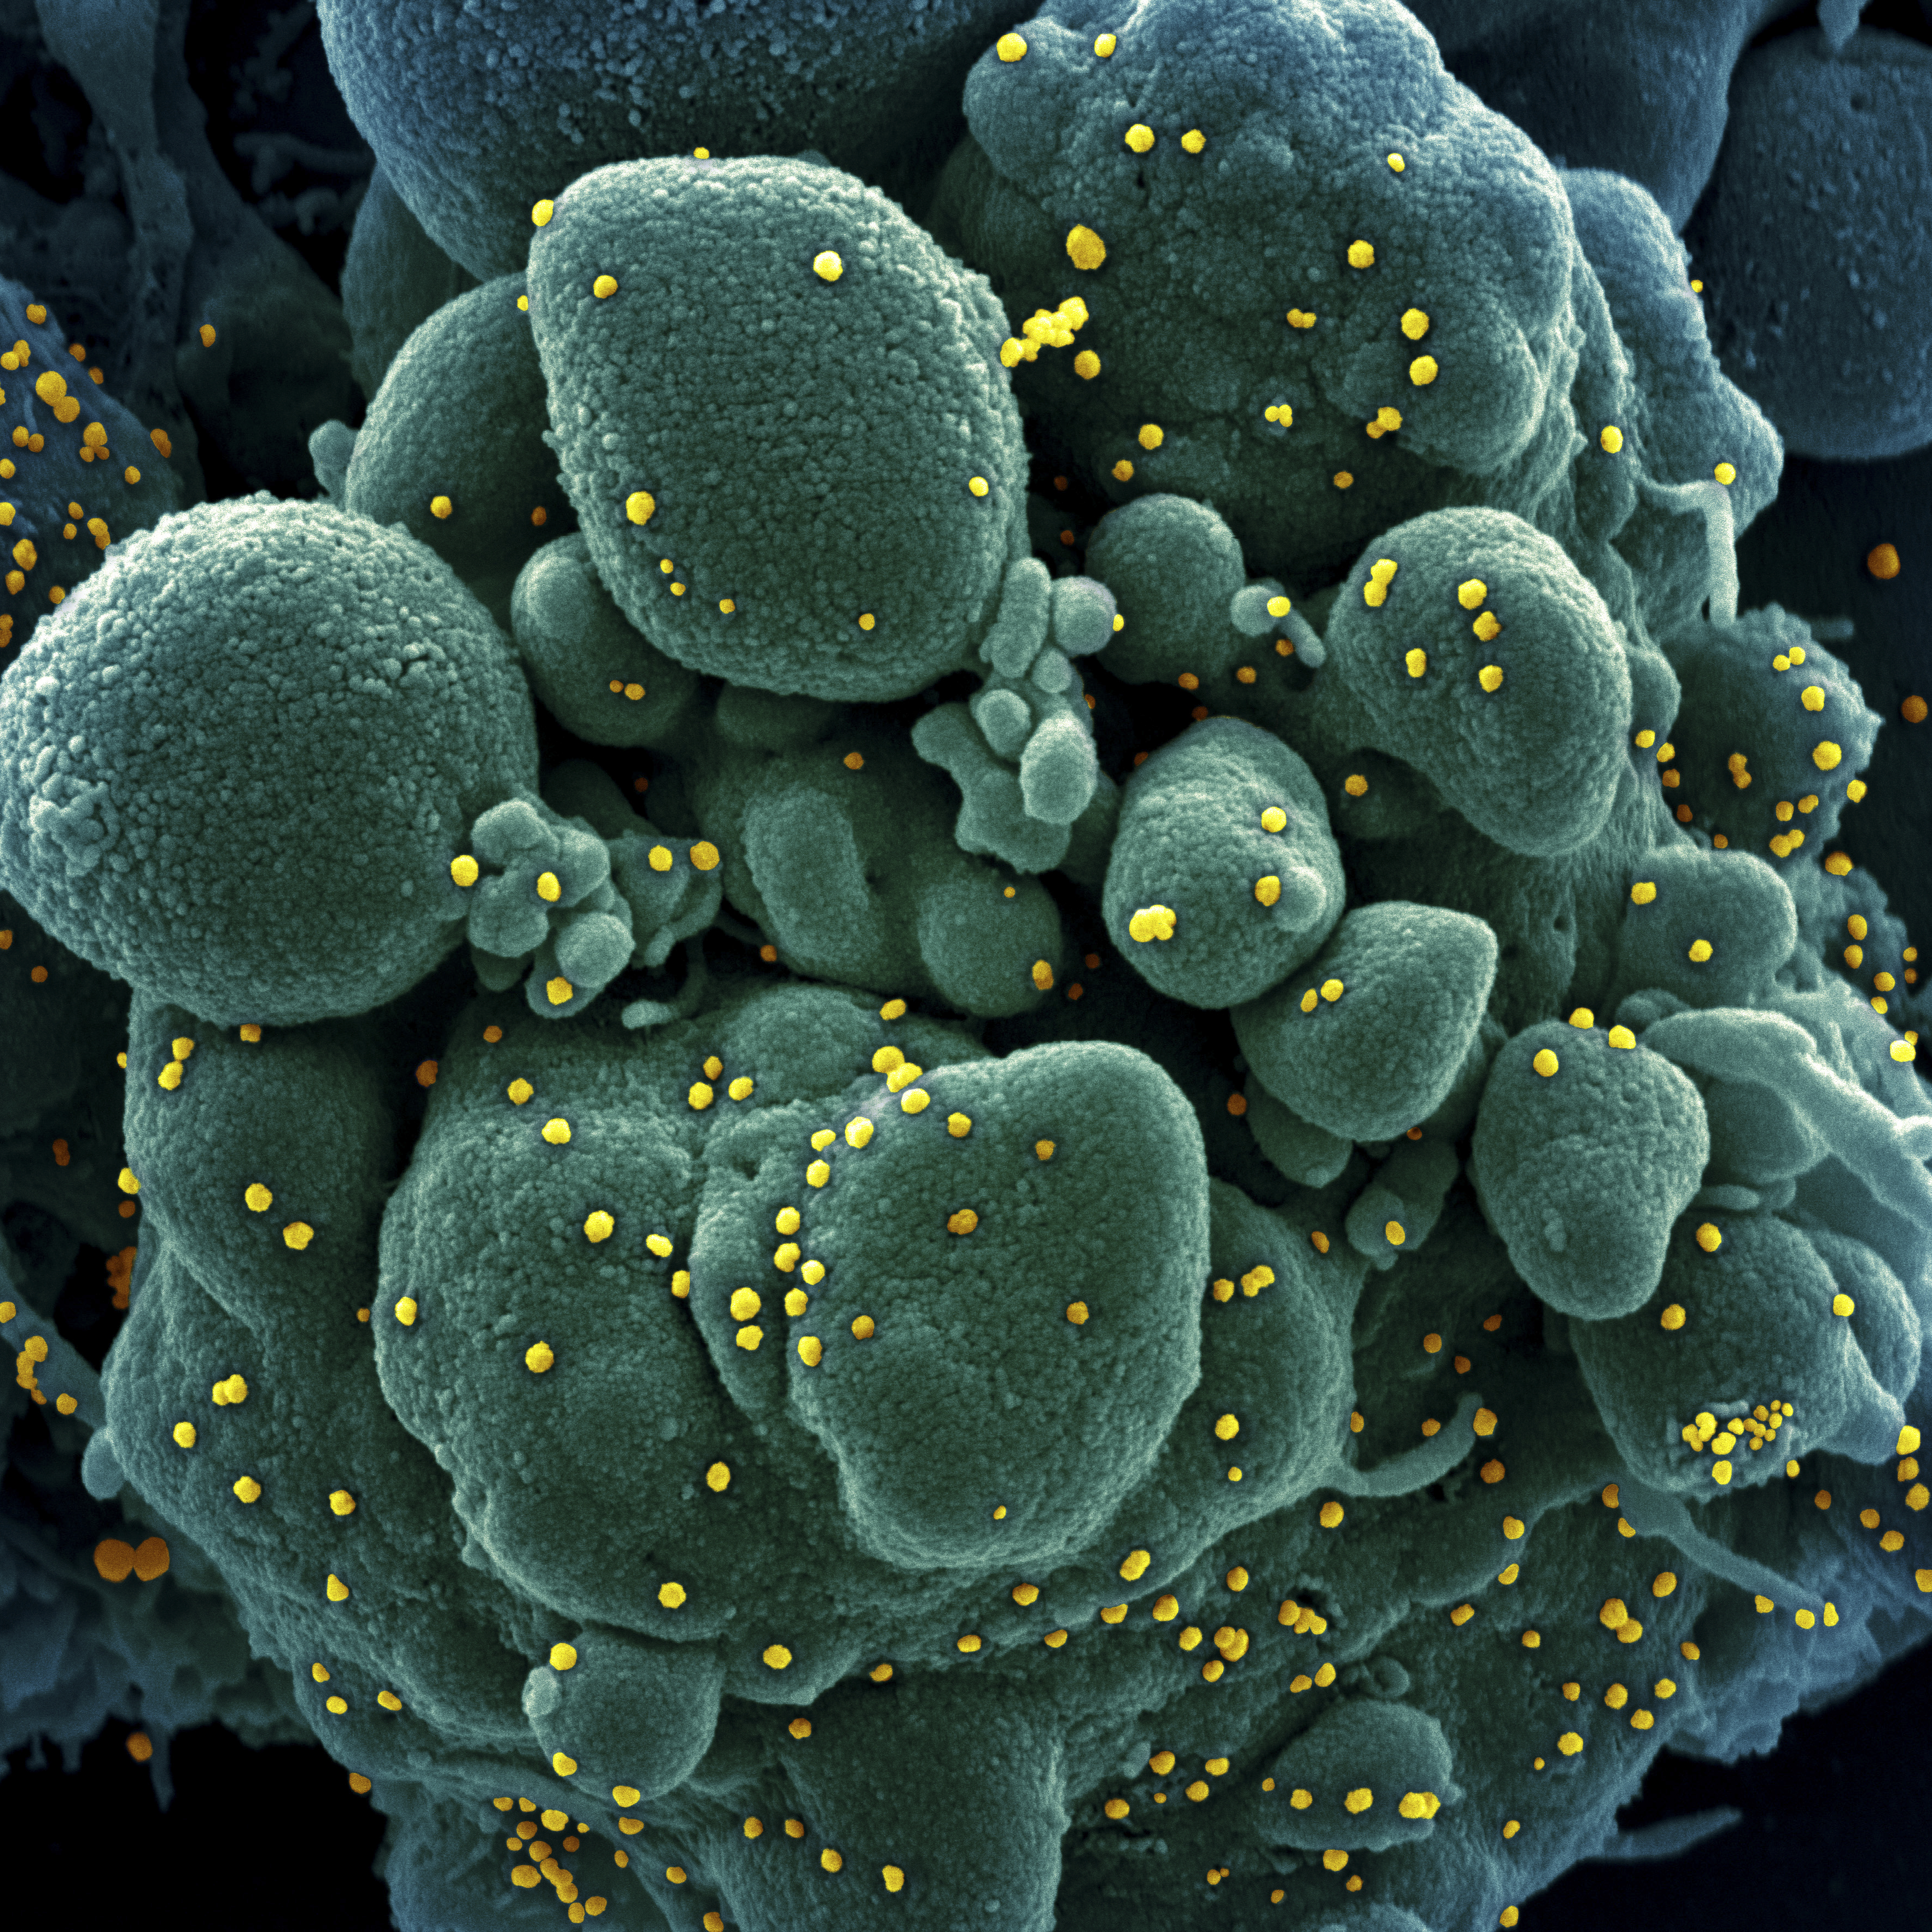
covid 19, coronavirus, covid, cell, pandemic, corona virus, flower, terrestrial plant, organism, plant, stonecrop family